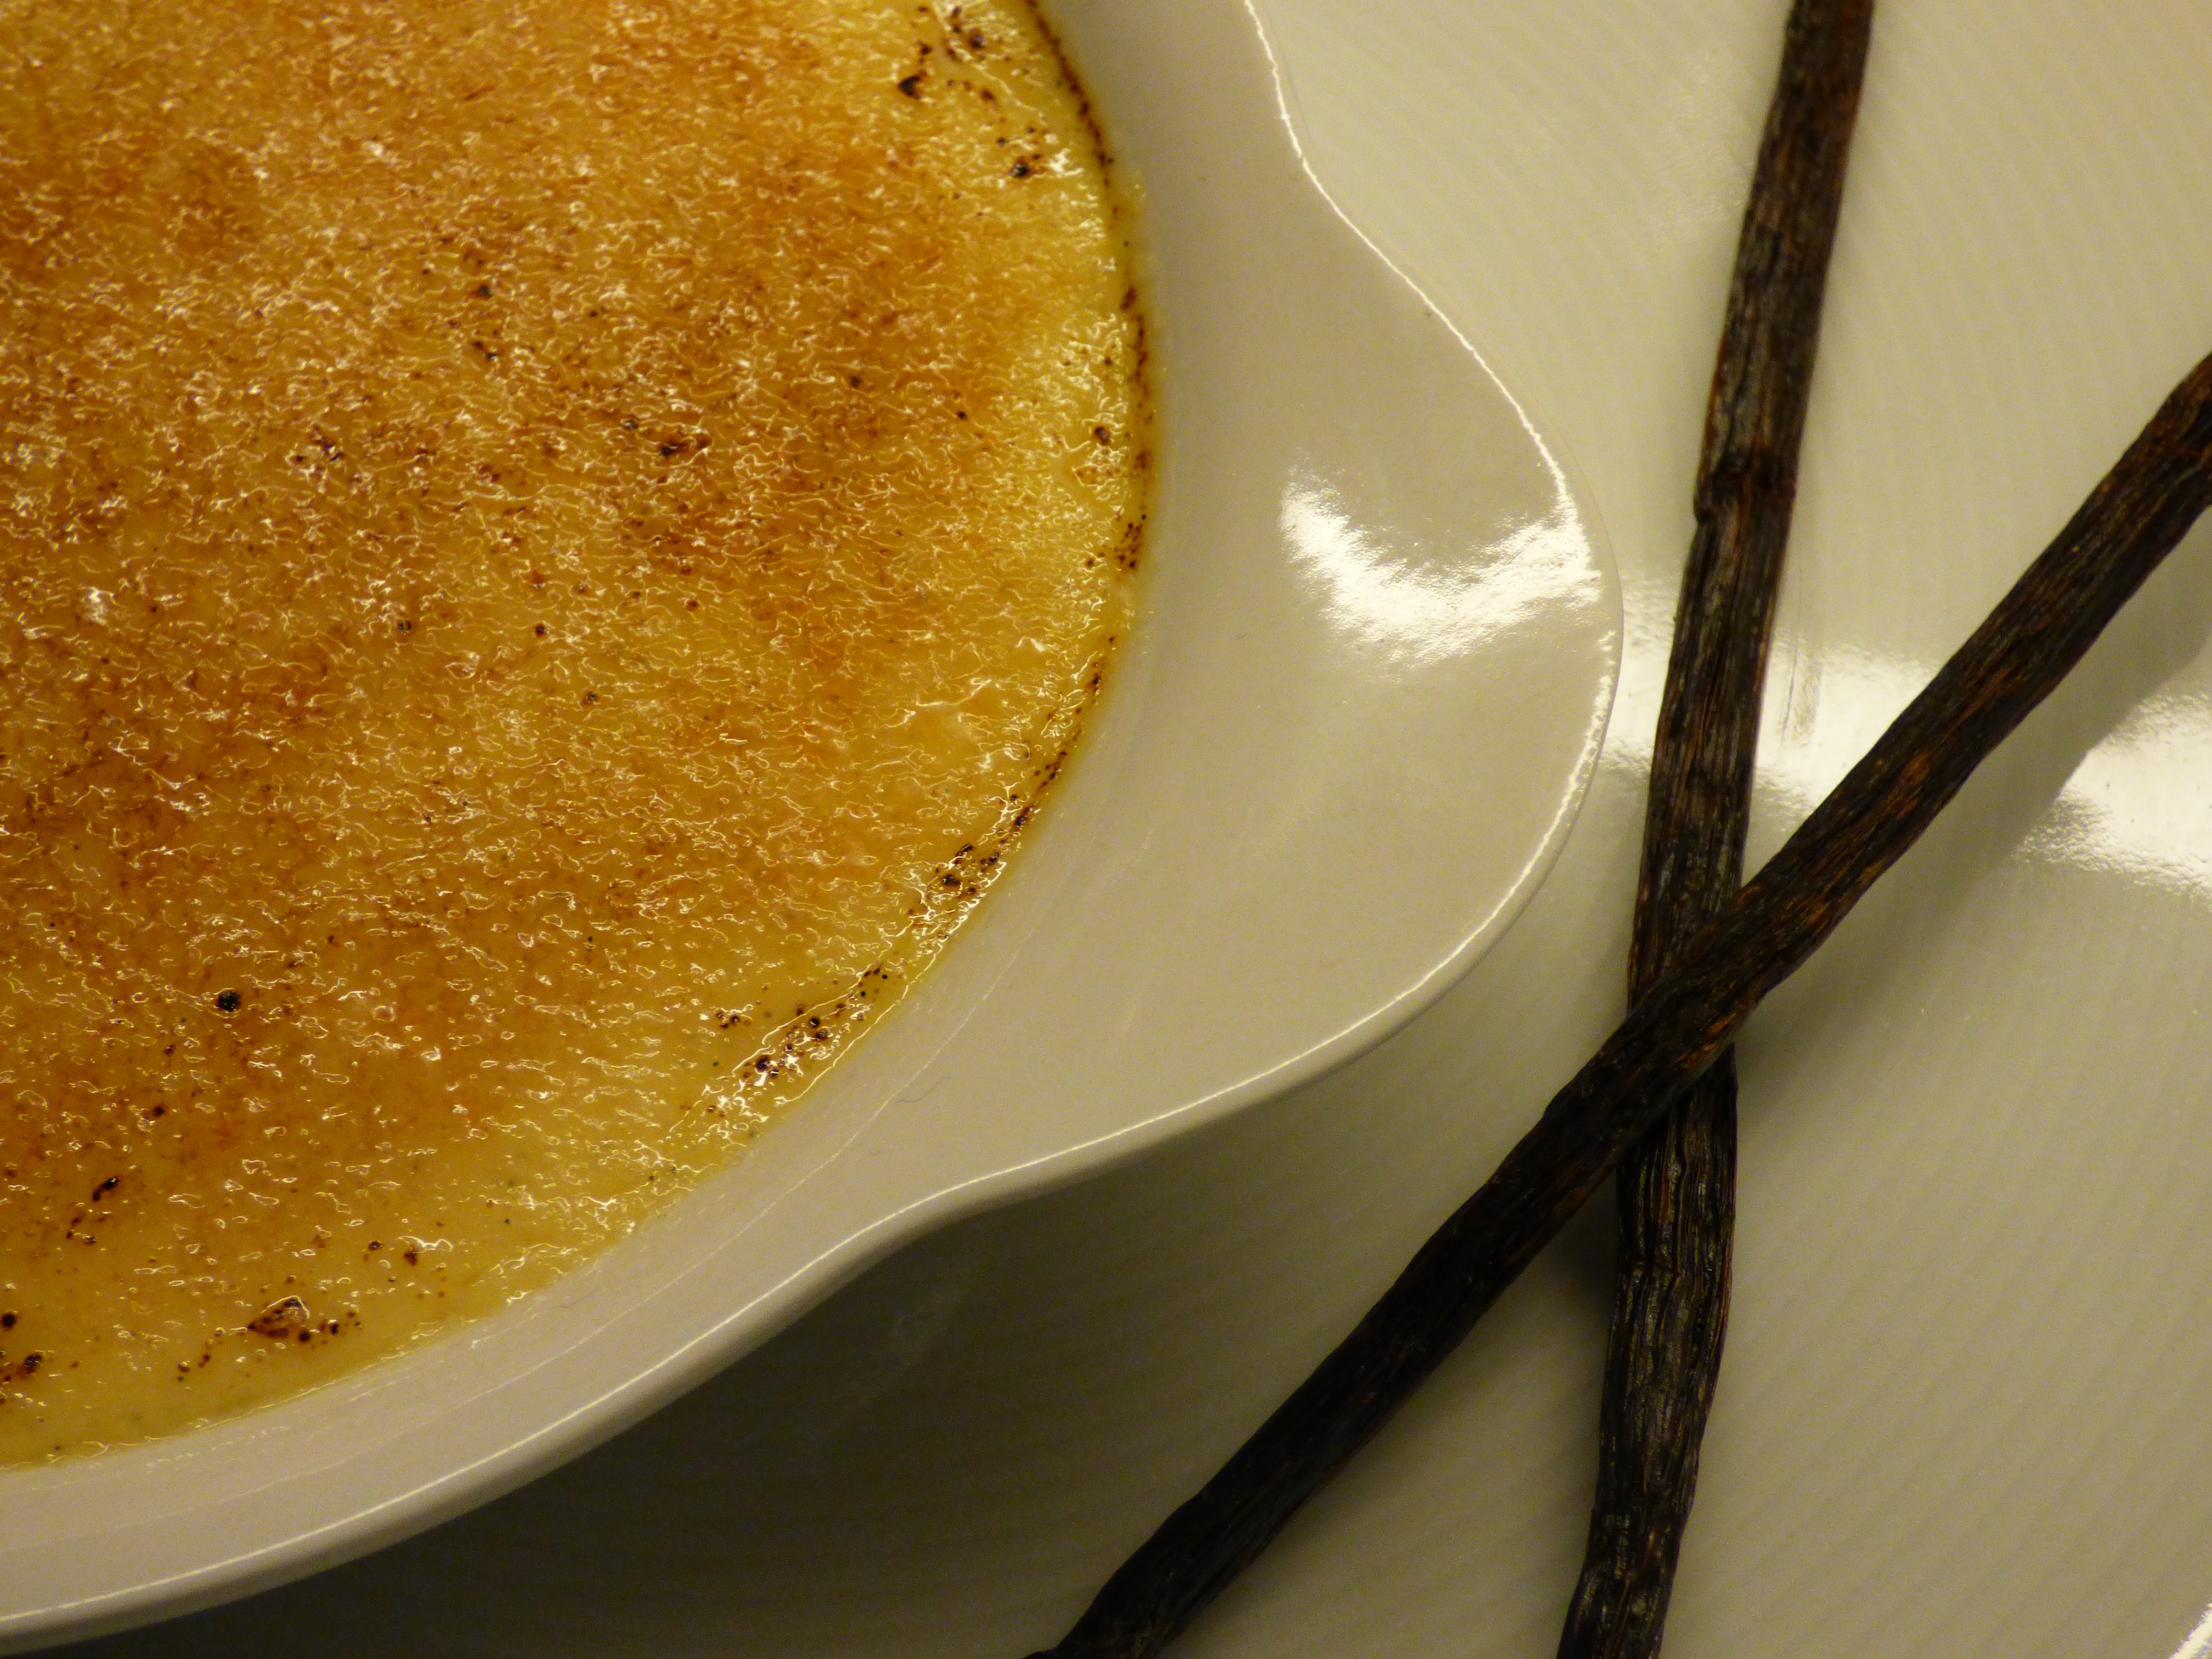
dish, meal, food, produce, breakfast, dessert, cuisine, caramel, dairy product, creme brulee, sweet dish, french, sugar, vanilla, flavor, bruelee